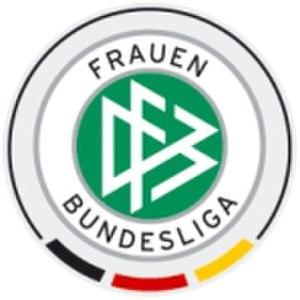
Le championnat d'Allemagne féminin de football, aussi appelé Frauen-Bundesliga et officiellement Flyeralarm Frauen-Bundesliga pour des raisons de parrainage, est le championnat féminin allemand de football de plus haut niveau. Il a été créé en 1990 par la Fédération allemande de football.